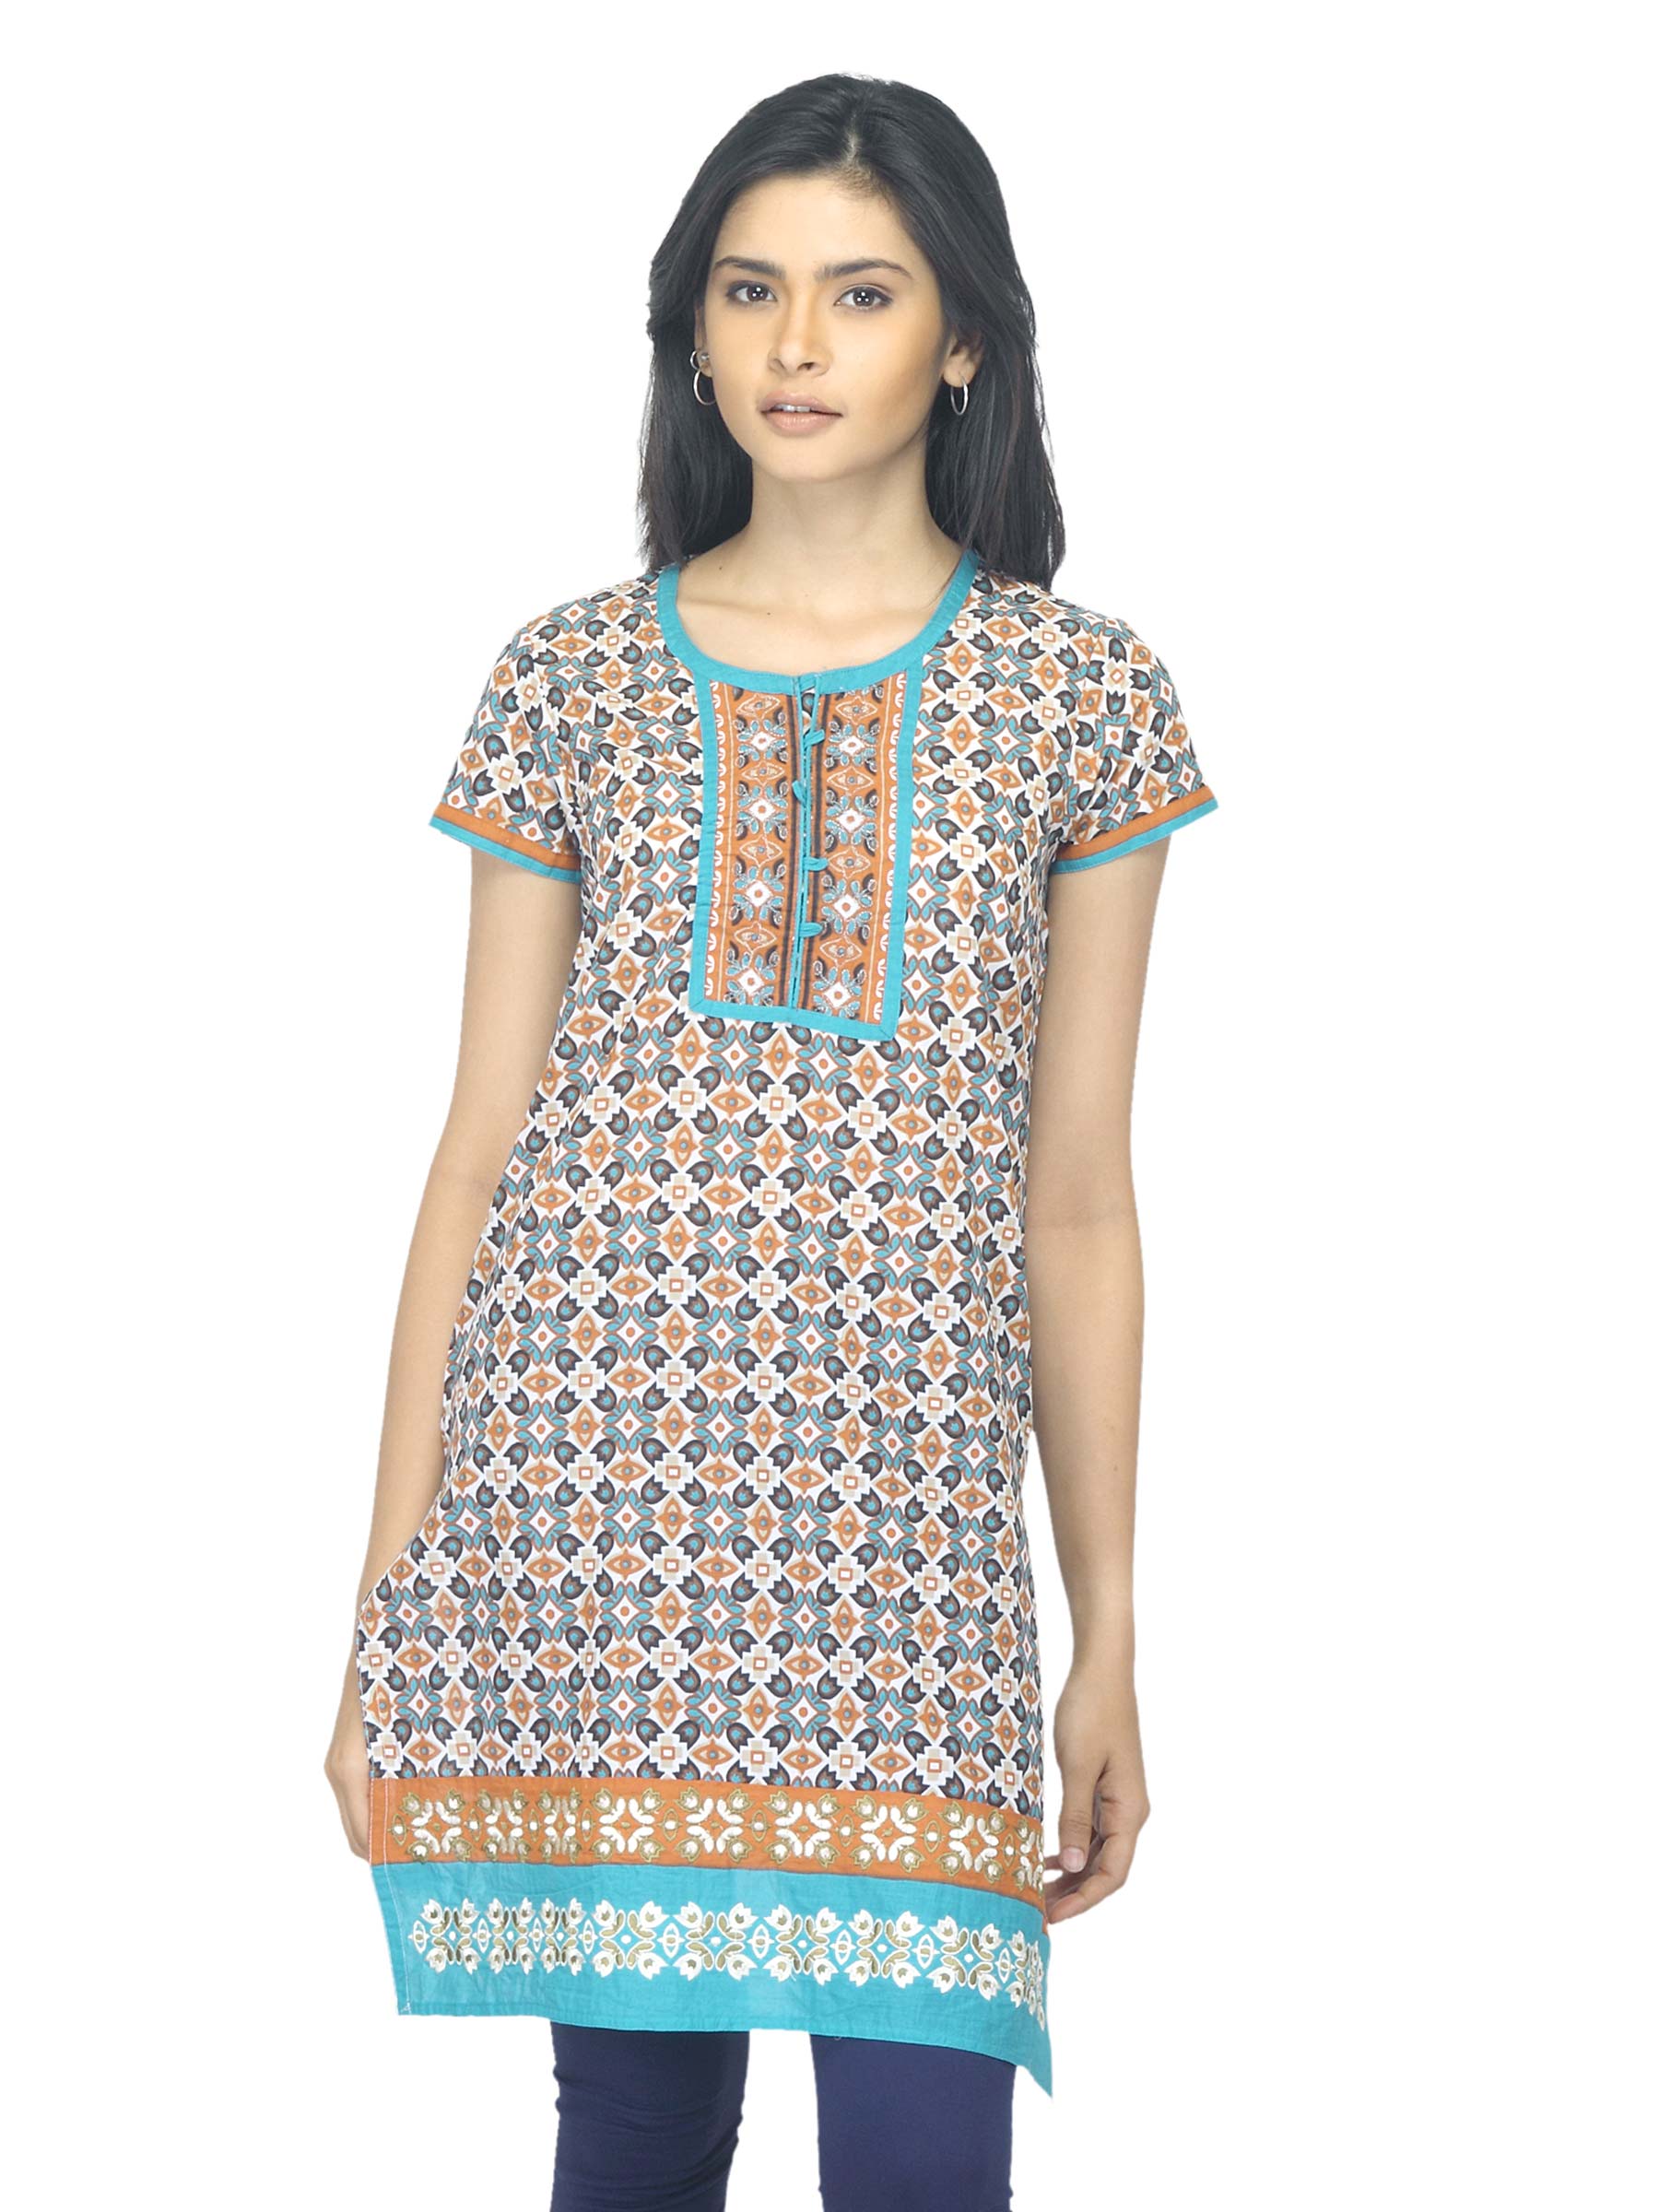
Folklore Women Printed Brown Kurta
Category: Apparel / Topwear / Kurtas
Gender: Women
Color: Brown
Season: Summer 2012
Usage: Ethnic